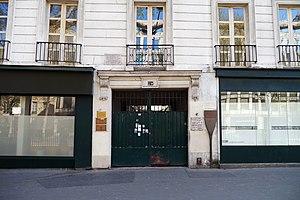
Le passage des Orgues est une voie du 3ᵉ arrondissement de Paris, en France.